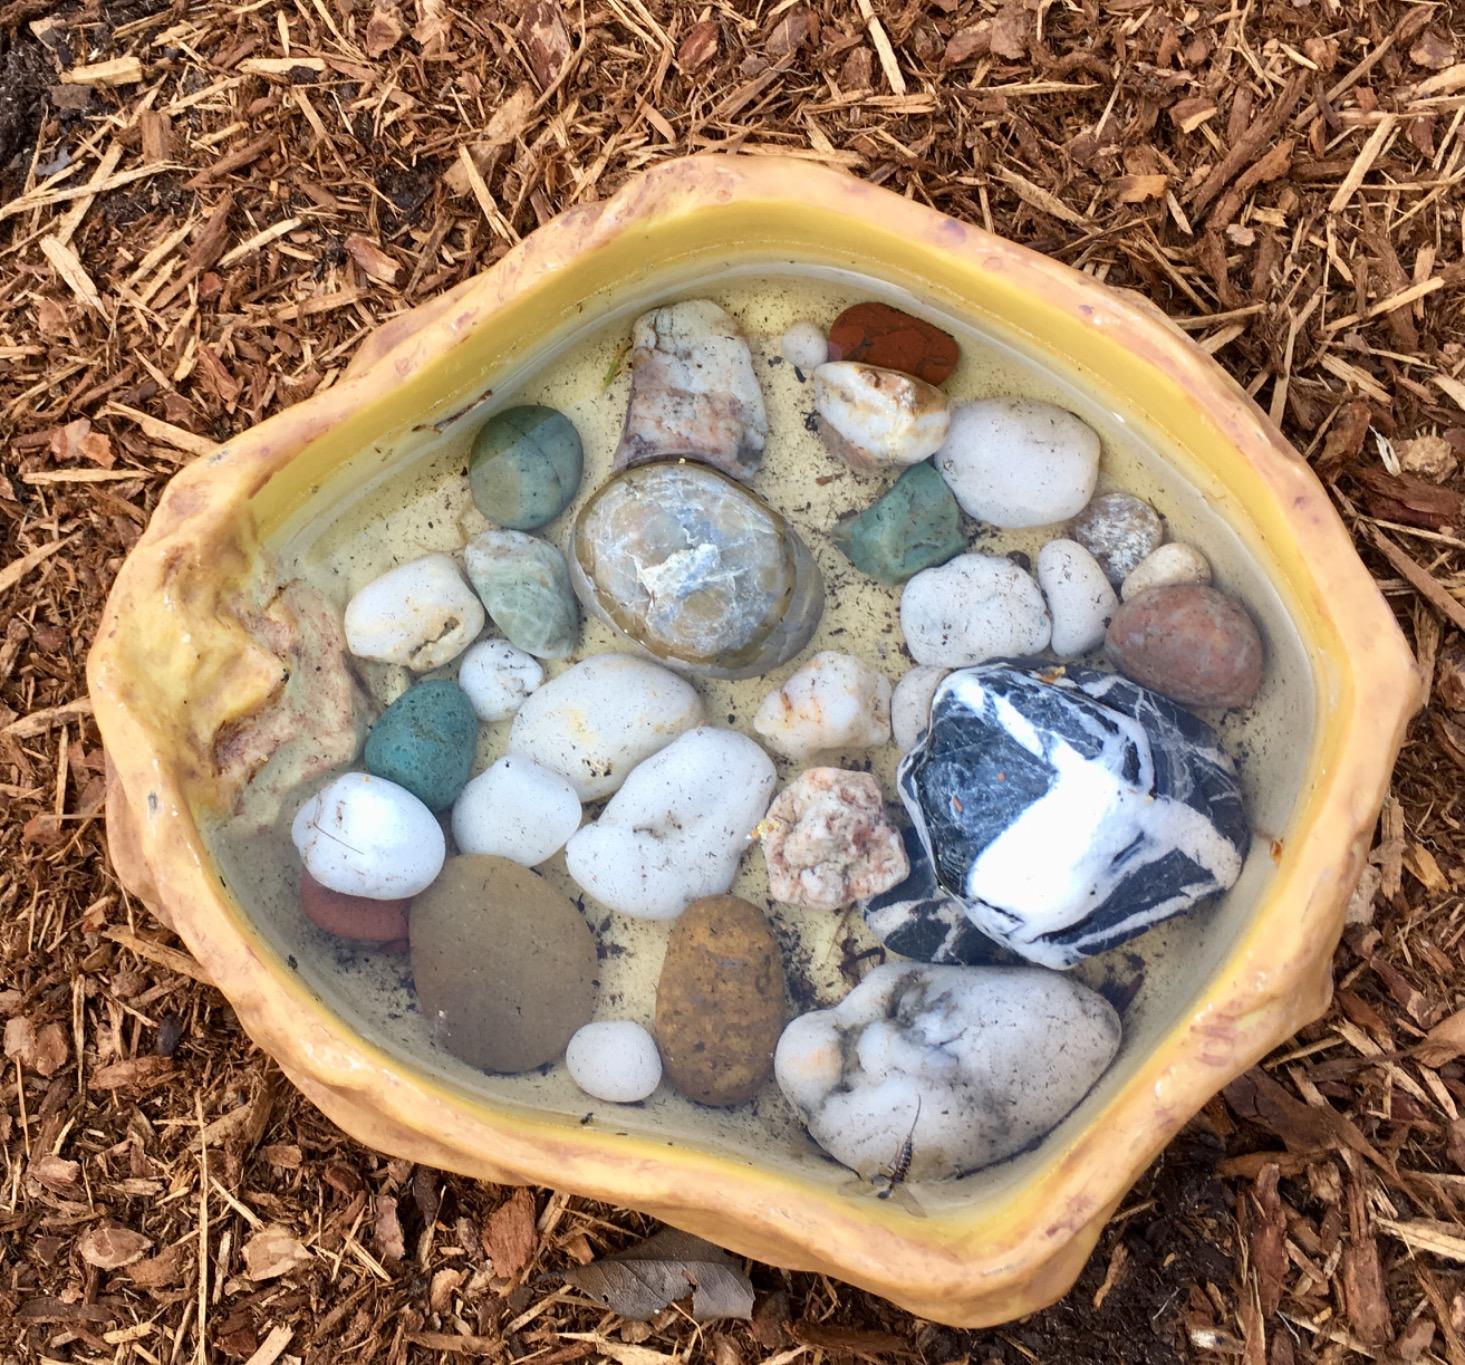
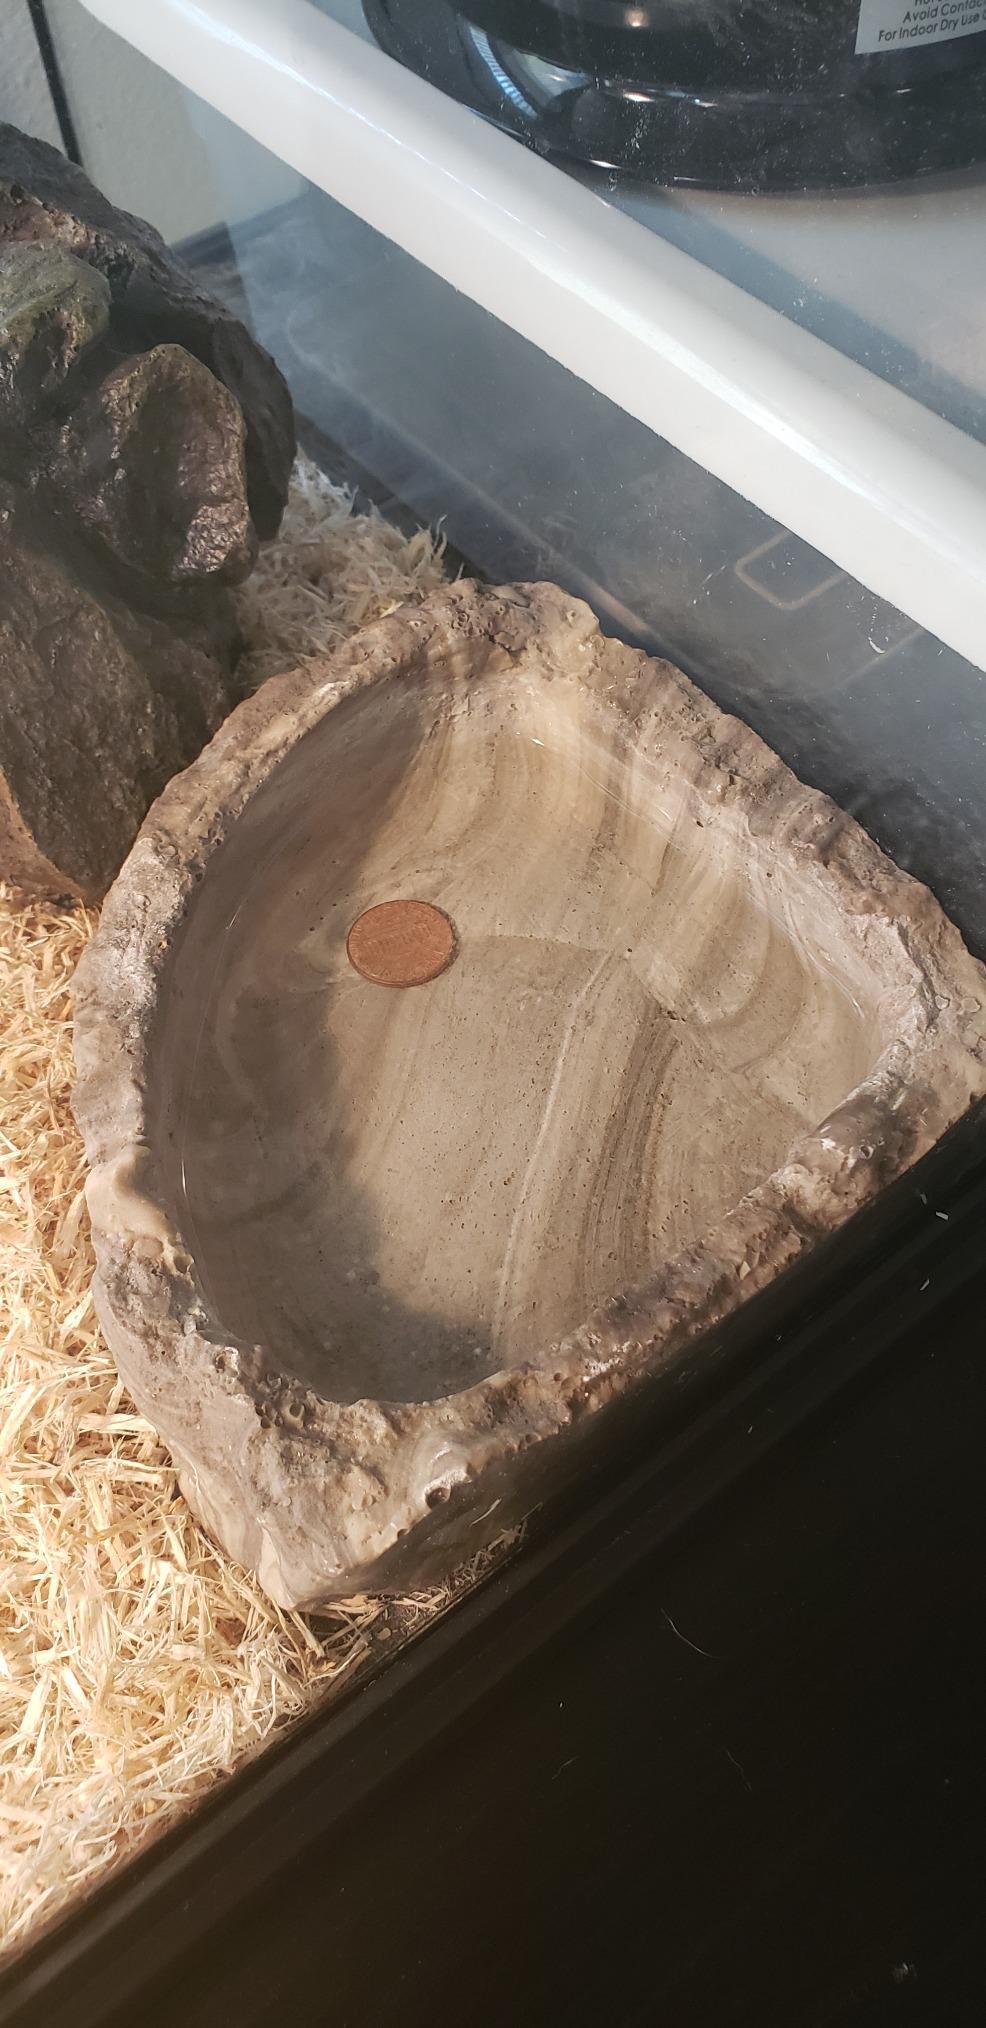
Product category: items_bowl
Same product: no